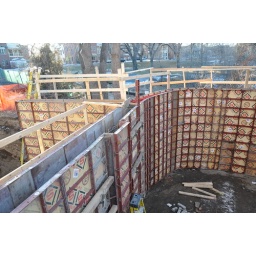
Concrete forms in place for the retaining wall outside the classroom area. 1-11-11